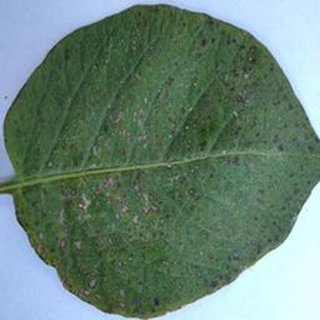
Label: potato_early_blight